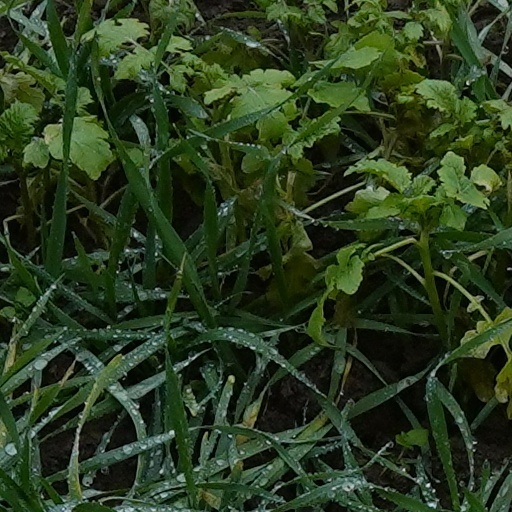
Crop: wheat